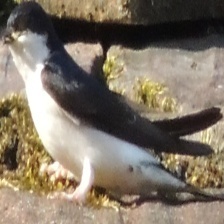
Species: COMMON HOUSE MARTIN
Scientific name: DELICHON URBICUM